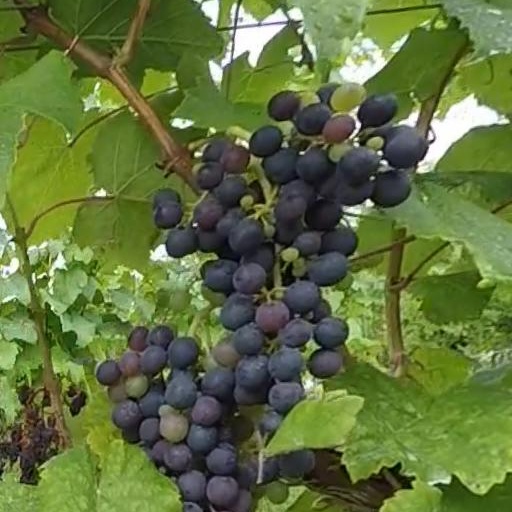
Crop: grape